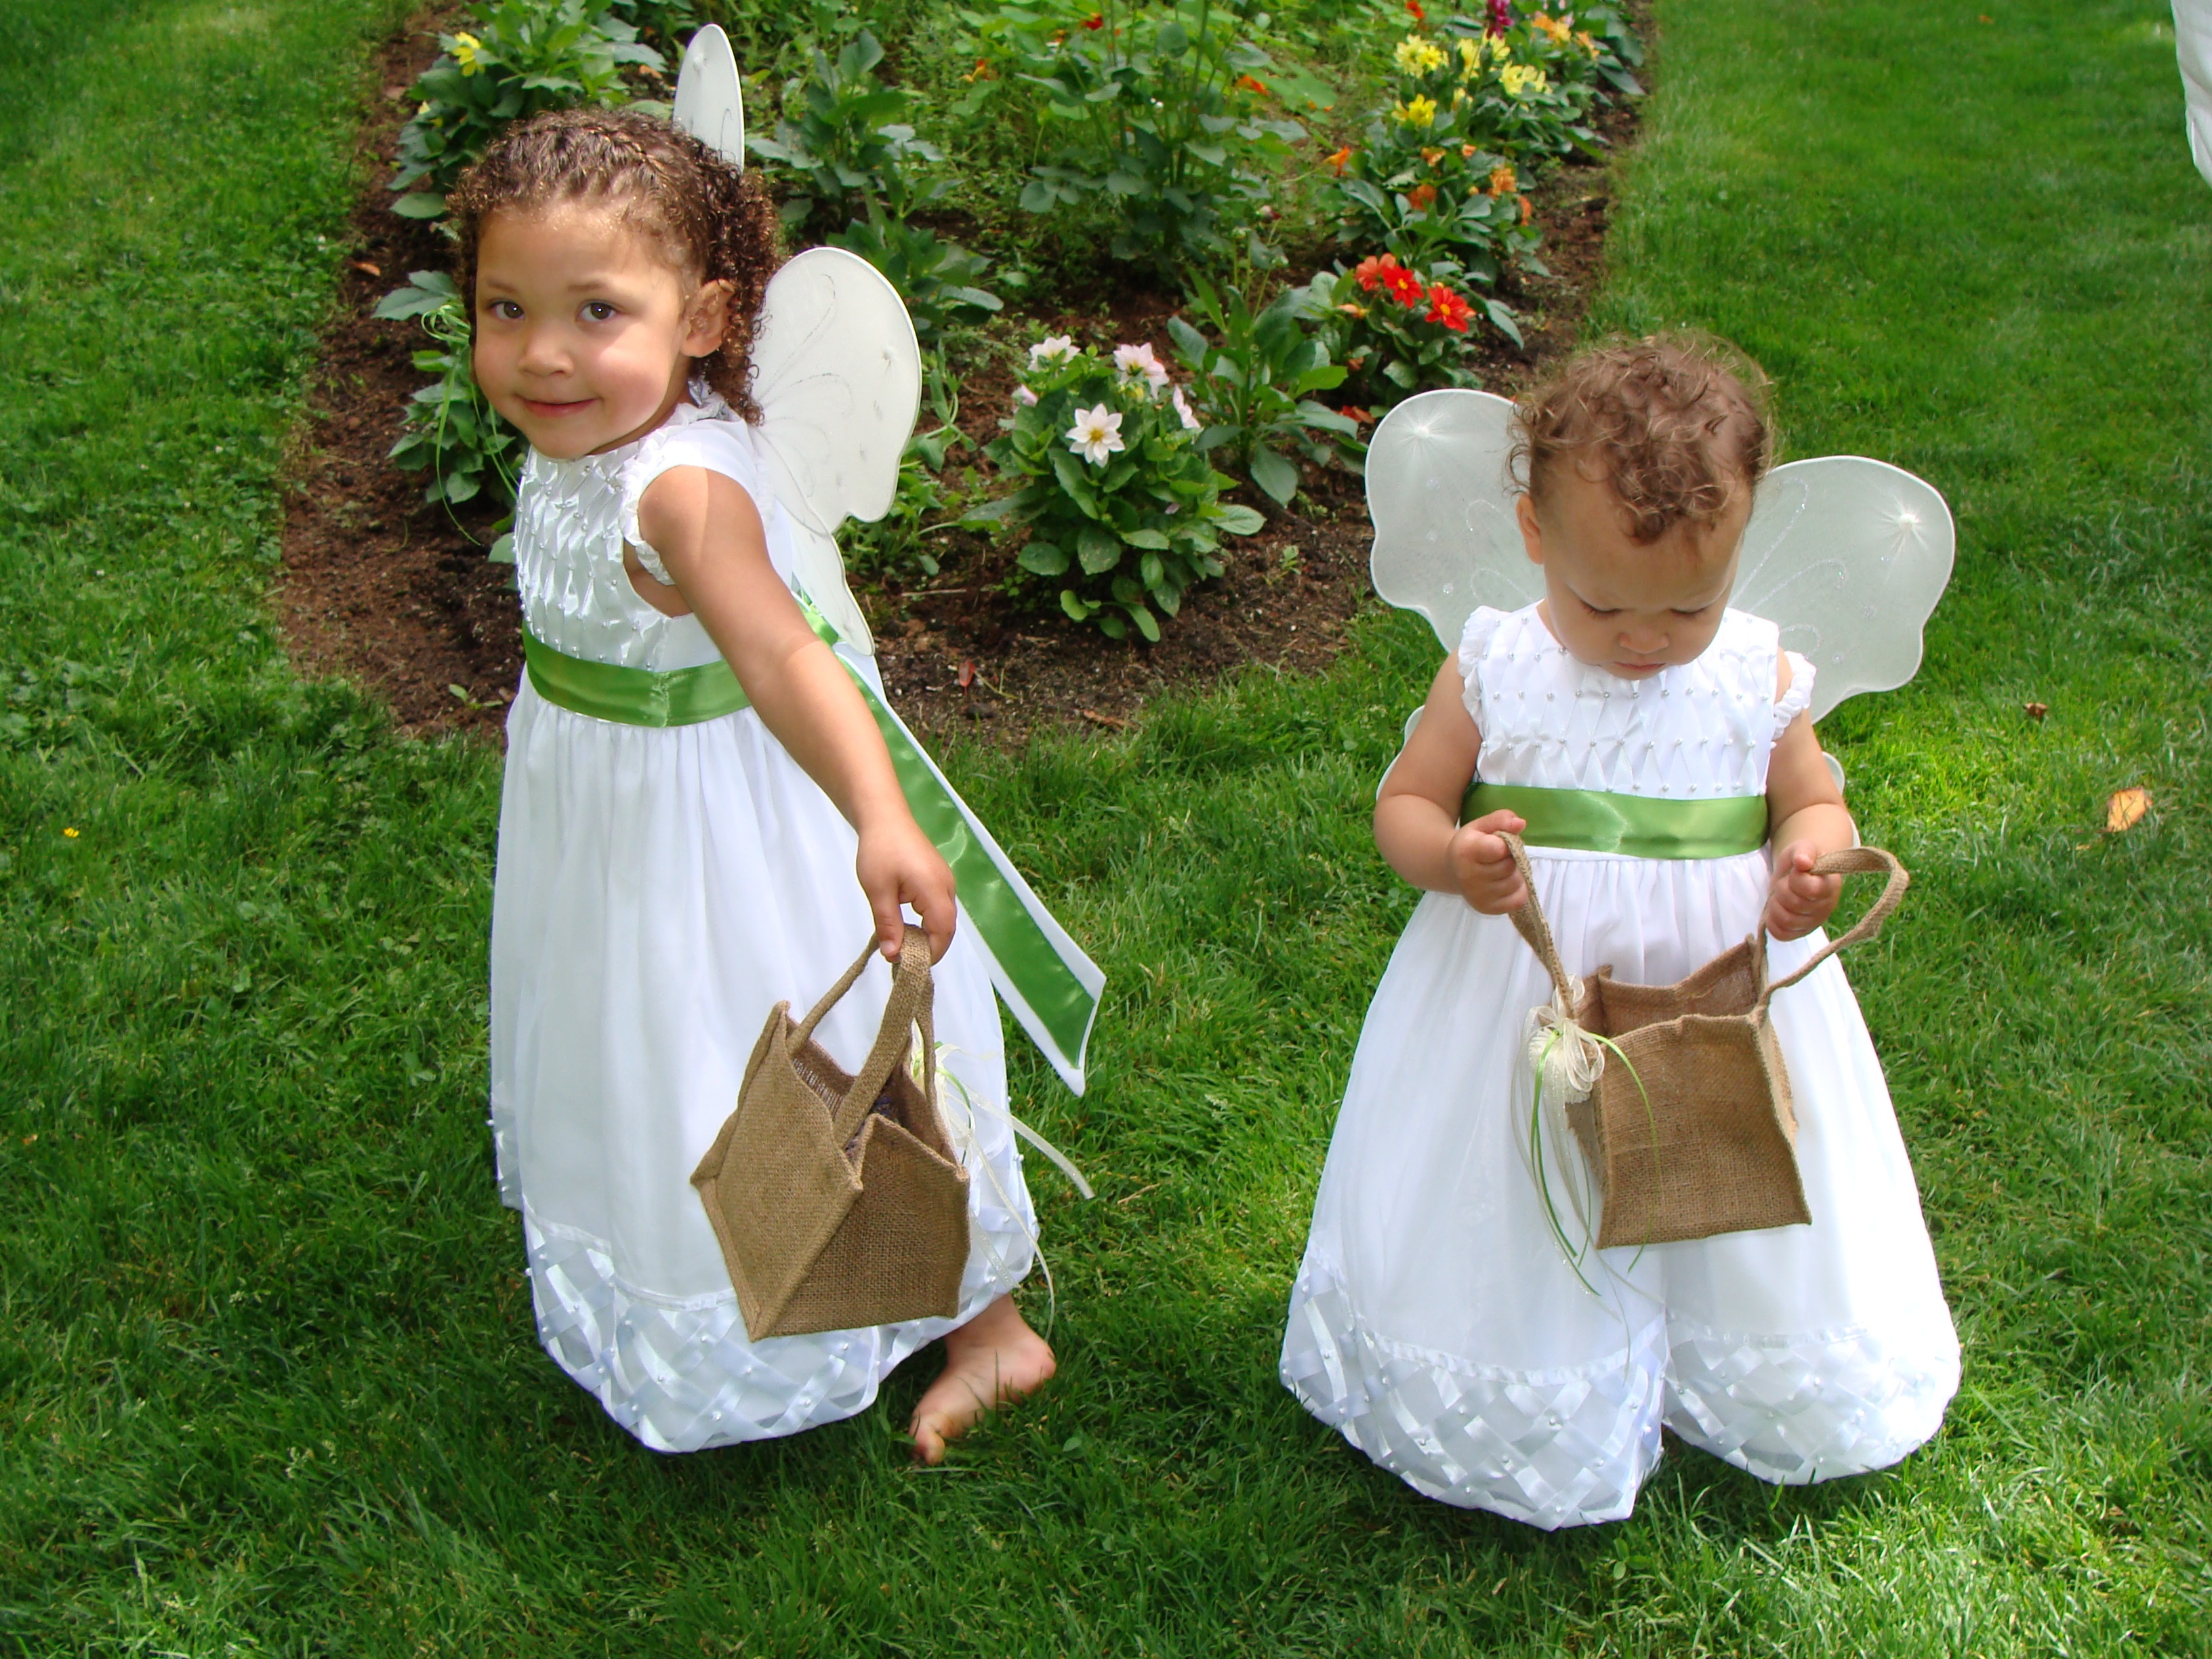
person, people, lawn, child, wedding, bride, dress, toddler, angles, flower girls